Libisosa

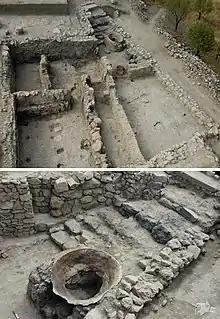
Ibero-Roman oligarchic building of Libisosa.

→ The latest investigations in Sector 18 have revealed a more complex and multifaceted panorama, and a new closed context, this one destroyed in the 2nd century BC, which seems to correspond to a cult building. From this place comes the exceptional vase of the "Goddess and the Iberian prince", which has recently been added to the permanent collection of the museum of Lezuza.